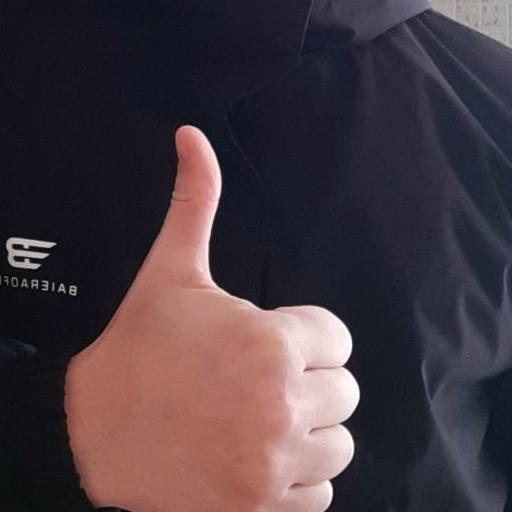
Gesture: like